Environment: real
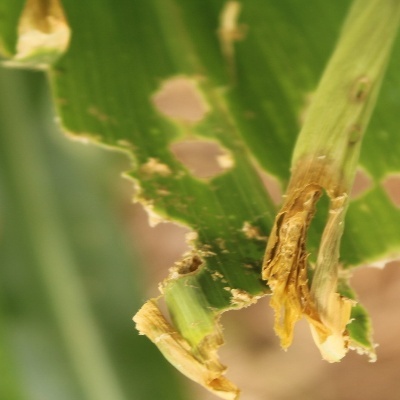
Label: fall_armyworm